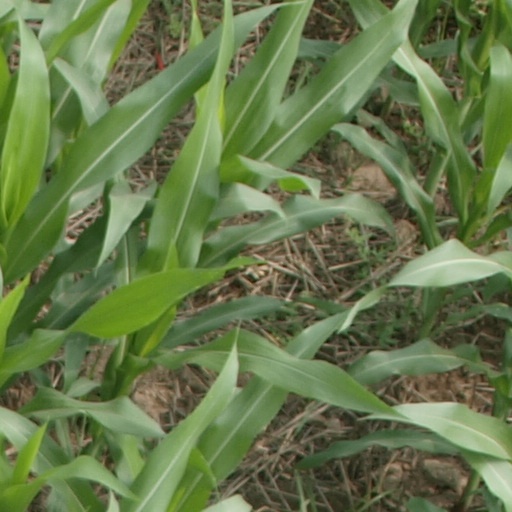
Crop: maize; corn